A Walk in the Woods (film)

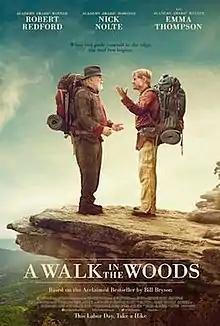
Theatrical release poster

A Walk in the Woods is a 2015 American biographical comedy-drama film directed by Ken Kwapis and starring Robert Redford, Nick Nolte and Emma Thompson. Based on the 1998 book of the same name by Bill Bryson, it was released on September 2, 2015, by Broad Green Pictures.